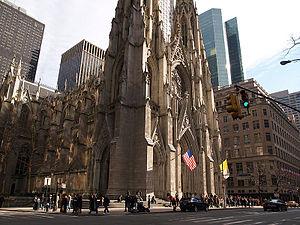
The Bread and Puppet Theatre est une compagnie de théâtre et de marionnettes progressiste née en 1962. Fondée par Peter Schumann, allemand de Silésie installé aux États-Unis en 1961, la compagnie s’inscrit dans le mouvement radical américain, né en même temps que la lutte pour les droits civiques. Elle s’oppose à toute forme de répression, de guerre, d’injustice. D’où son nom générique de théâtre radical.